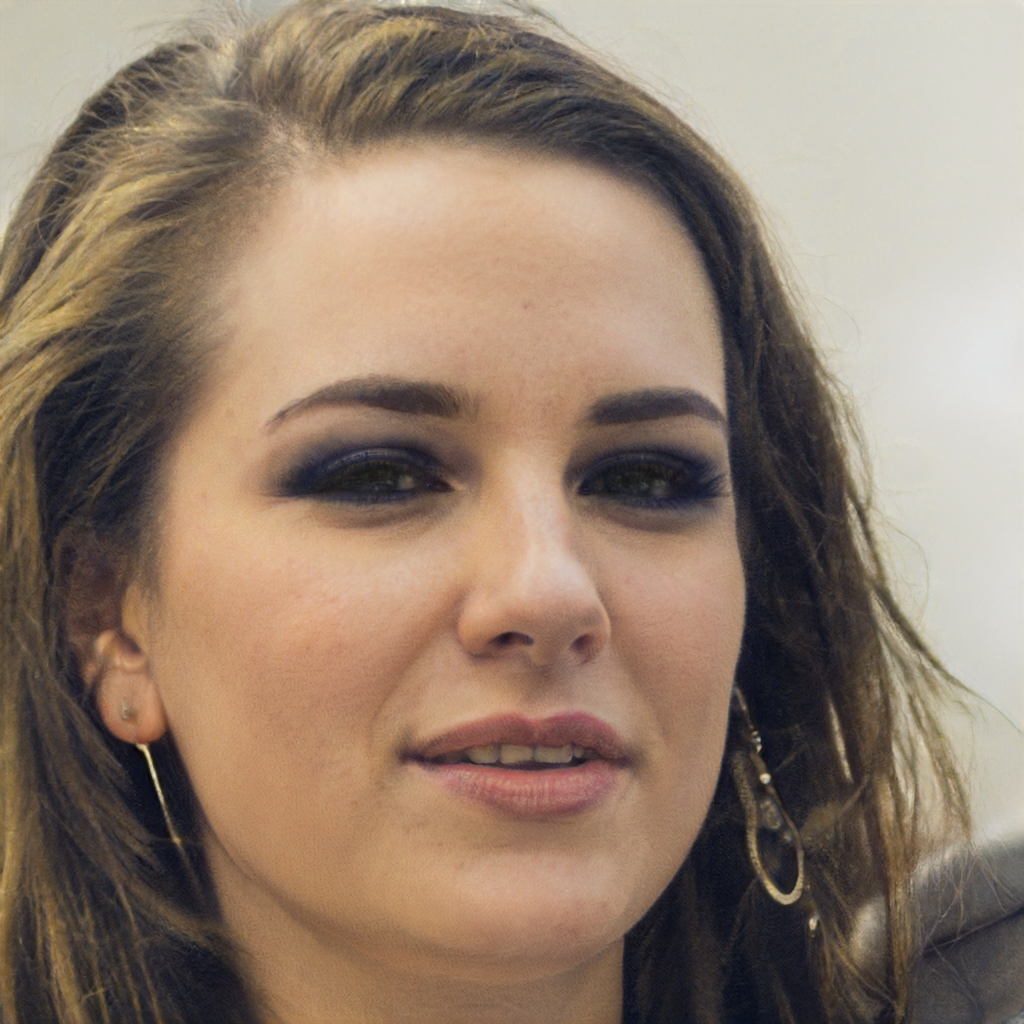
Portrait style: Real Portrait